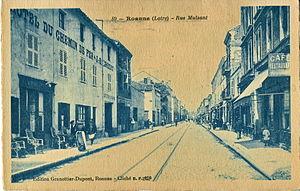
Carte postale ancienne éditée par Granotier-Dupont à Roanne, cliché BF à Paris
Le tramway de Roanne est un ancien réseau de tramway, aujourd'hui disparu. Après plusieurs tentatives infructueuses visant la mise en place d'un service de tramways hippomobiles au cours de la deuxième moitié du XIXᵉ siècle, le réseau de tramway électrique fonctionne à Roanne entre 1901 et 1949.